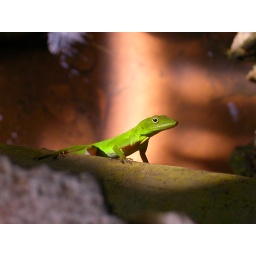
Iguana perched on wall in a waterfall in El Yunque rain forest in Puerto Rico.